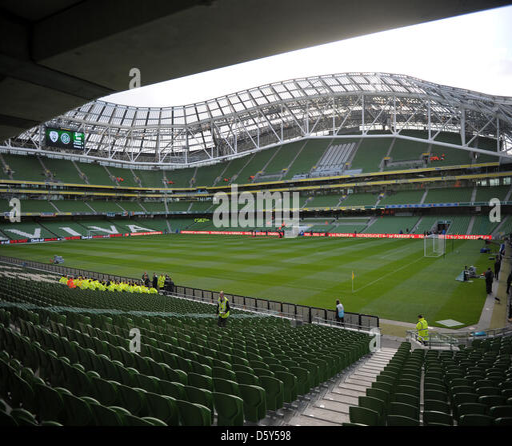
general view prior to the qualifying soccer match